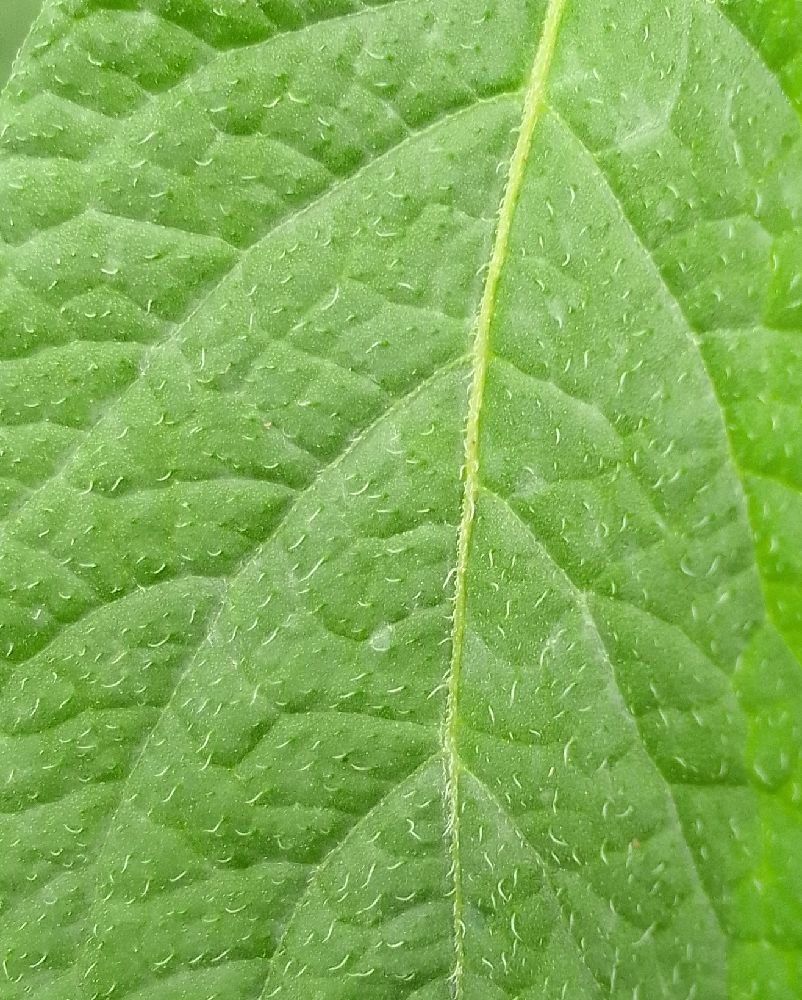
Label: Healthy